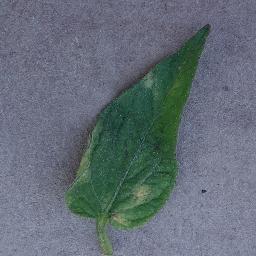
Label: Tomato___Leaf_Mold